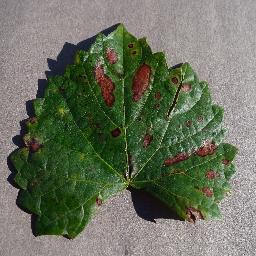
Label: Grape___Esca_(Black_Measles)